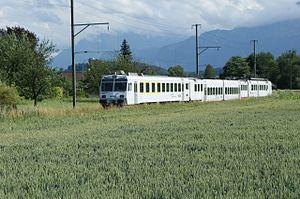
Les RBDe 565, anciennement RBDe 4/4, sont des automotrices du BLS.